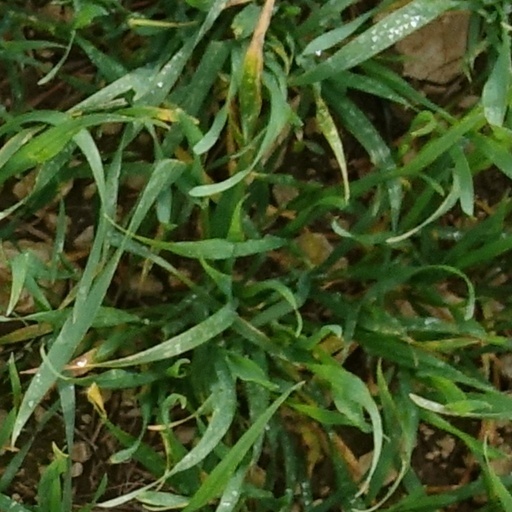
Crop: wheat